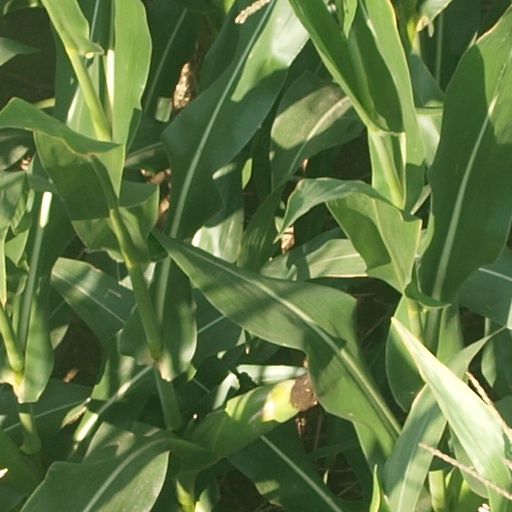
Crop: maize; corn